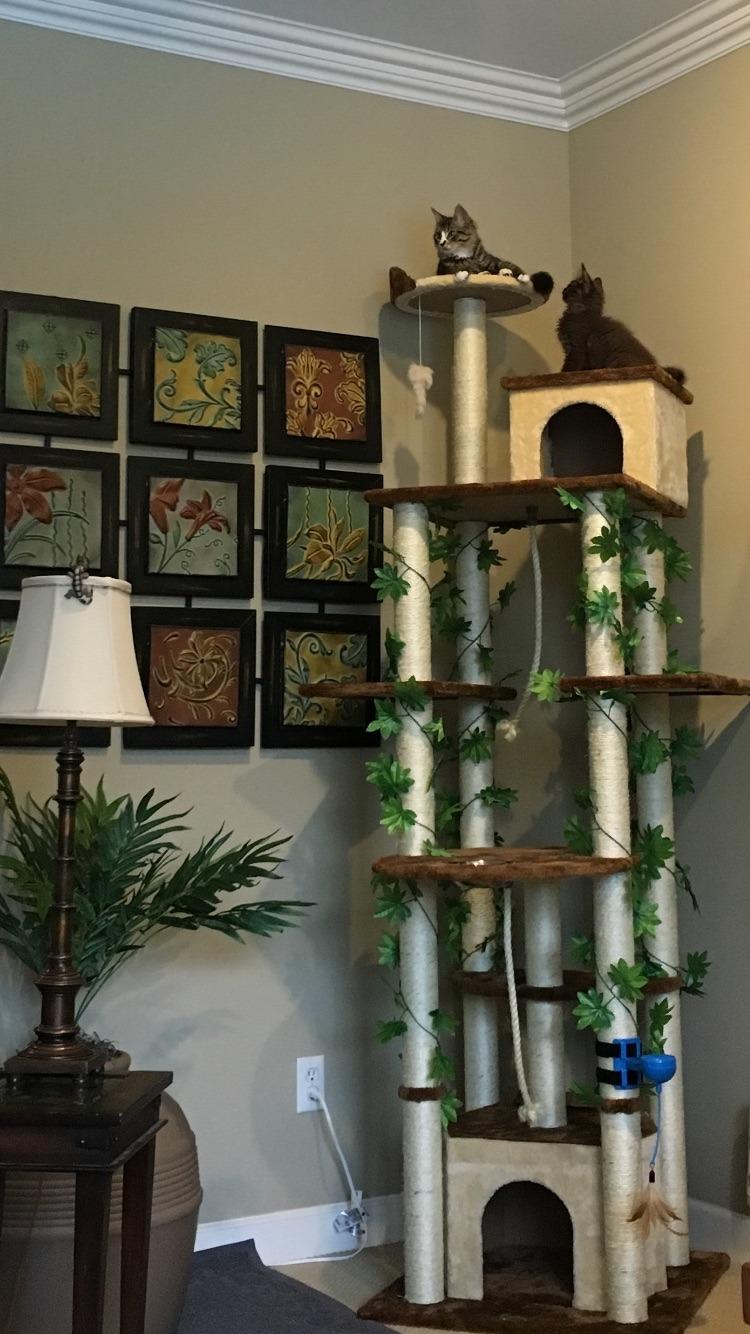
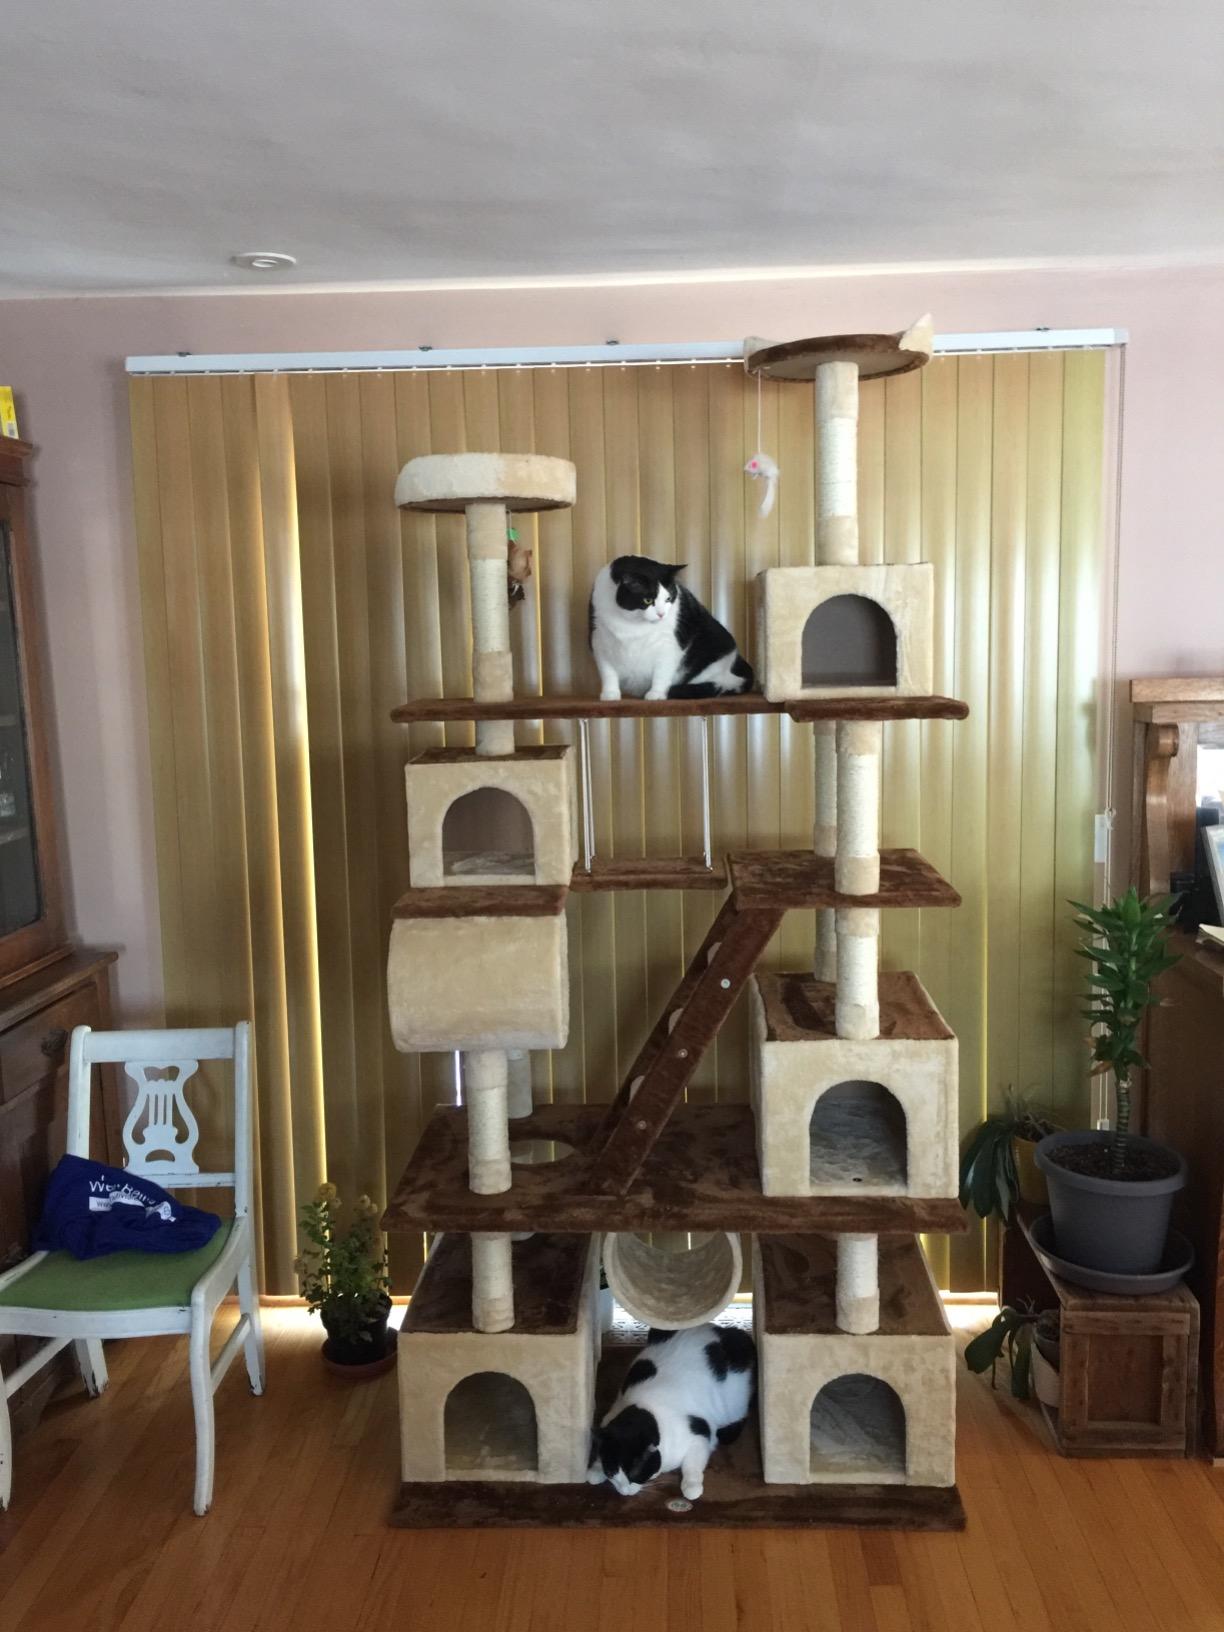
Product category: items_cat tree
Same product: no